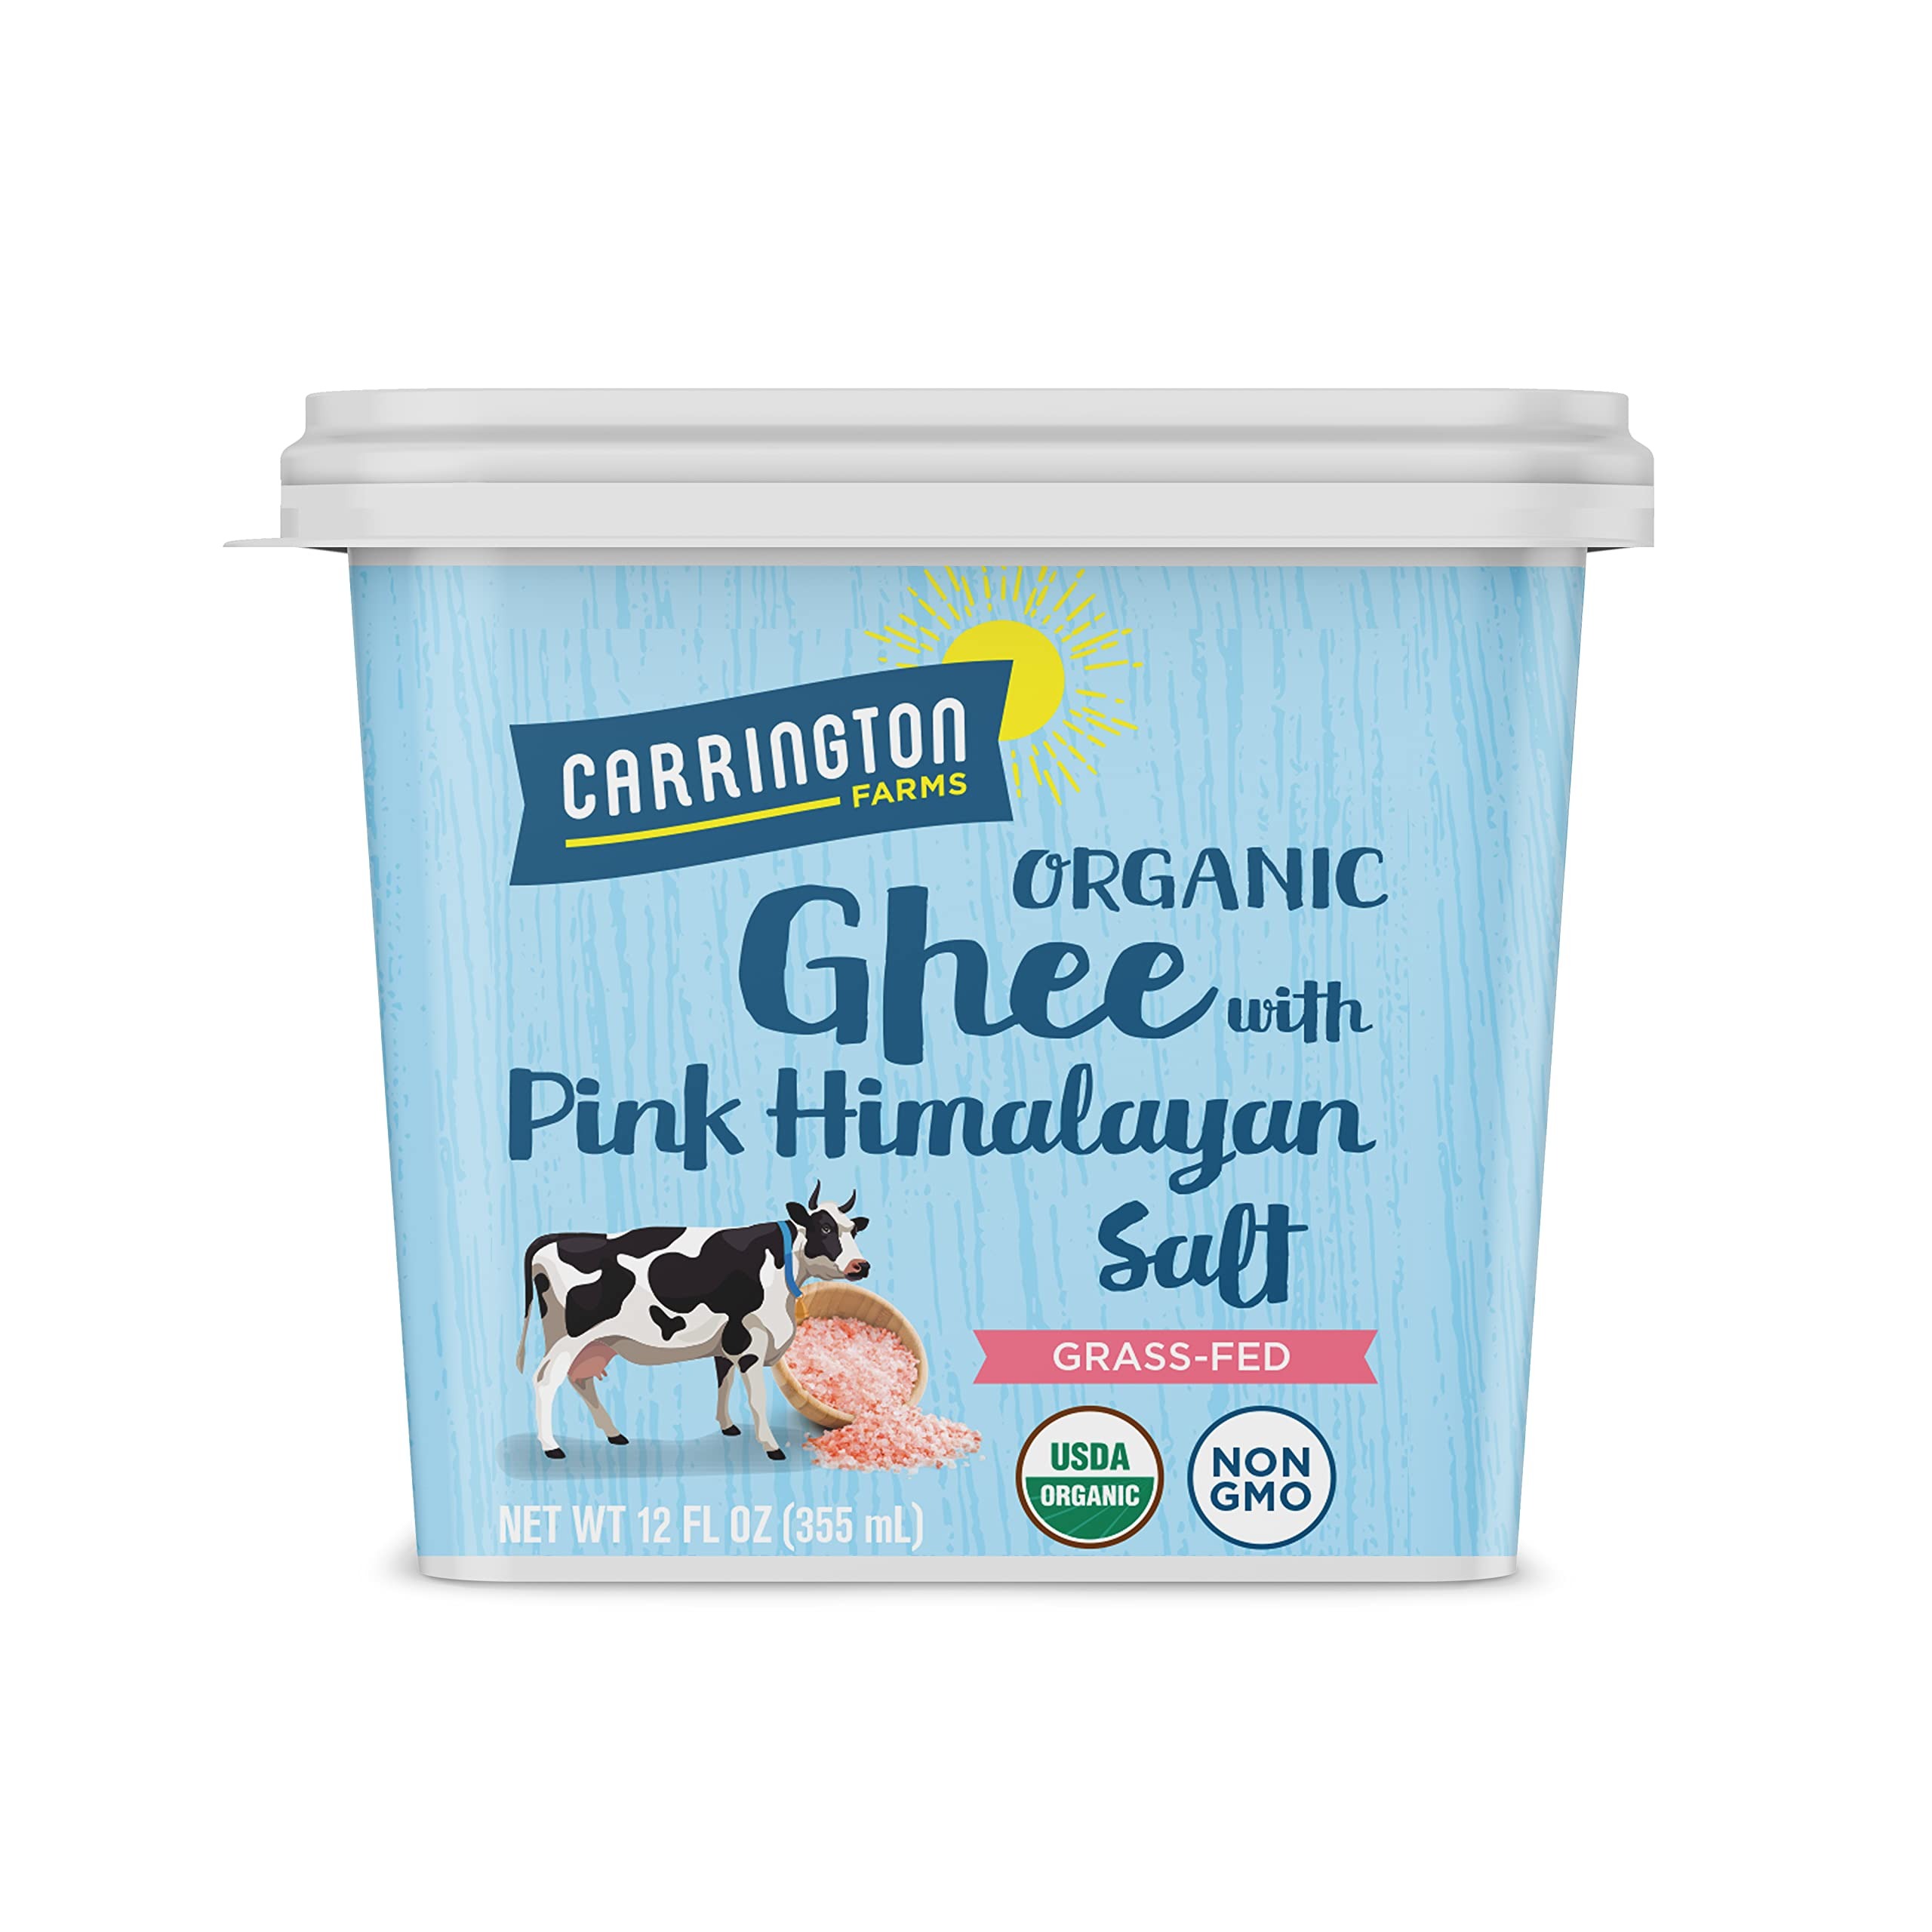
Item Name: USDA Certified Organic Grass Fed Ghee with Himalayan Salt, 12oz, Carrington Farms
Bullet Point 1: GIVE BACK - Your purchase will help feed 250 kids three days a week through our Carrington Cares program. These children are a part of the local Philippine community where we source some of our products.
Bullet Point 2: NUTRITIONAL POWERHOUSE - Carrington Farms ghee is free of casein, whey, or lactose. Our USDA certified organic ghee, from grass fed cows, is one of the highest natural sources of CLA (Conjugated Linoleic Acid) and contains significant levels of vitamins A, D & E. Linoleic Acid helps in balancing cholesterol and ghee has been known to reduce inflamation and increase energy.
Bullet Point 3: DIET FRIENDLY - Our organic, grass fed ghee is a suitable food for many diets including Ayurvedic, Whole 30, Paleo, Gluten Free, and FODMAP.
Bullet Point 4: PURE GOODNESS - Our Ghee starts out with butter from organic grass fed cows. It is then melted into a pure butter oil and triple filtered to remove all the milk solids including lactose and casein.
Bullet Point 5: HIGH SMOKE POINT- This means our organic, grass fed ghee is perfect for cooking, sauteing, and baking because it burns at a higher temperature than other cooking oils.
Bullet Point 6: Allergen information: dairy
Value: 12.0
Unit: Fl Oz

Price: 12.715